Port of Tauranga

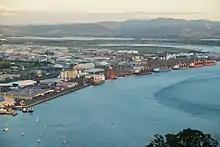
Eastern port facilities (general freight areas), seen from Mount Maunganui.

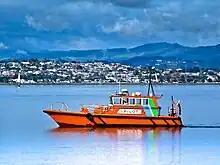
Pilot boat from the port of Tauranga

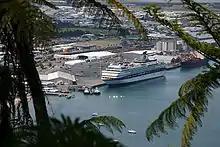
A cruise ship docked in the port.

The Port of Tauranga is situated in Tauranga, New Zealand. It is the largest port in the country both in terms of total cargo volume, and in terms of container throughput with container volumes exceeding 1.2 million TEUs (Twenty Foot Equivalent Units). The port is operated by Port of Tauranga Ltd. This article is about both the company and the port itself.